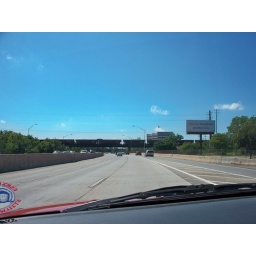
Driving around OKC, there is that damn train again that had me held up over on 18th street